Büyük Hamam

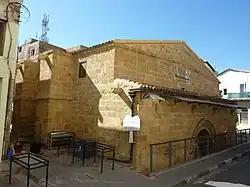
Büyük Hamam

Büyük Hamam ( "Mpougioúk Chamám") is a Turkish bath in the Iplik Bazar–Korkut Effendi quarter of North Nicosia. It stands close to the İplik Pazarı Mosque. As a result of the rise of the ground of the surrounding areas over time, its door is now located around 2 meters below the ground level, and the bath rooms are 3 meters below.